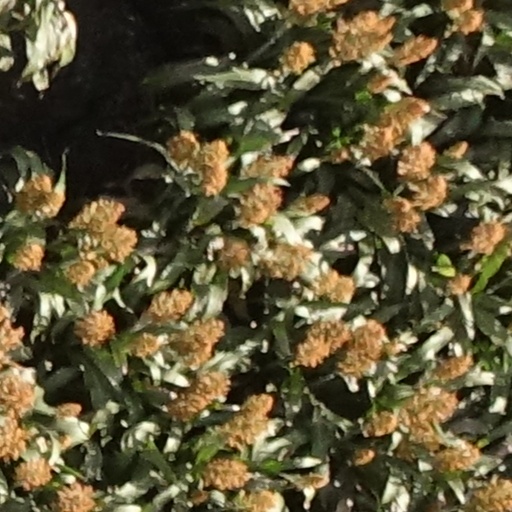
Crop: sorghum